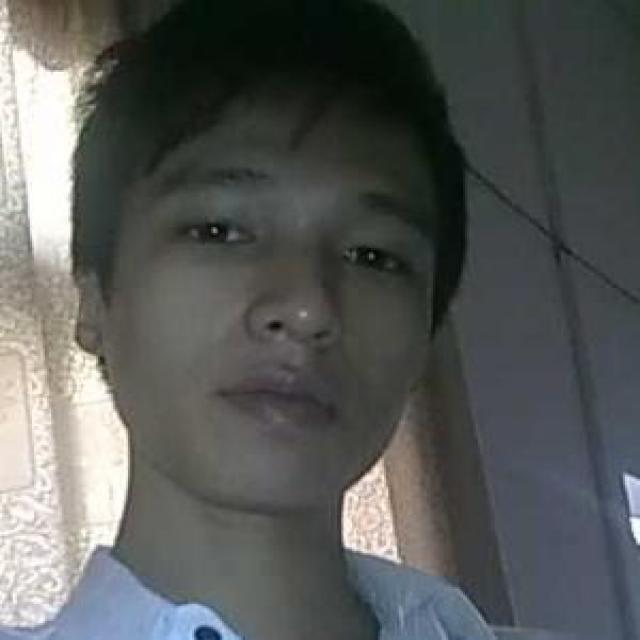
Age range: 21-44